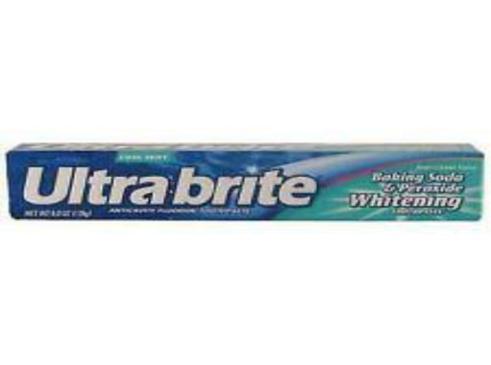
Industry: Medical